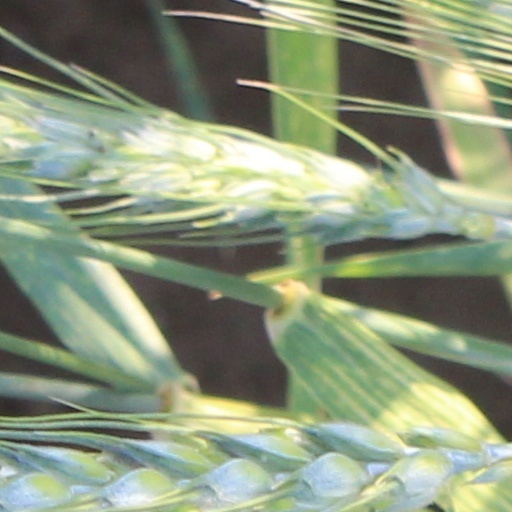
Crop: wheat